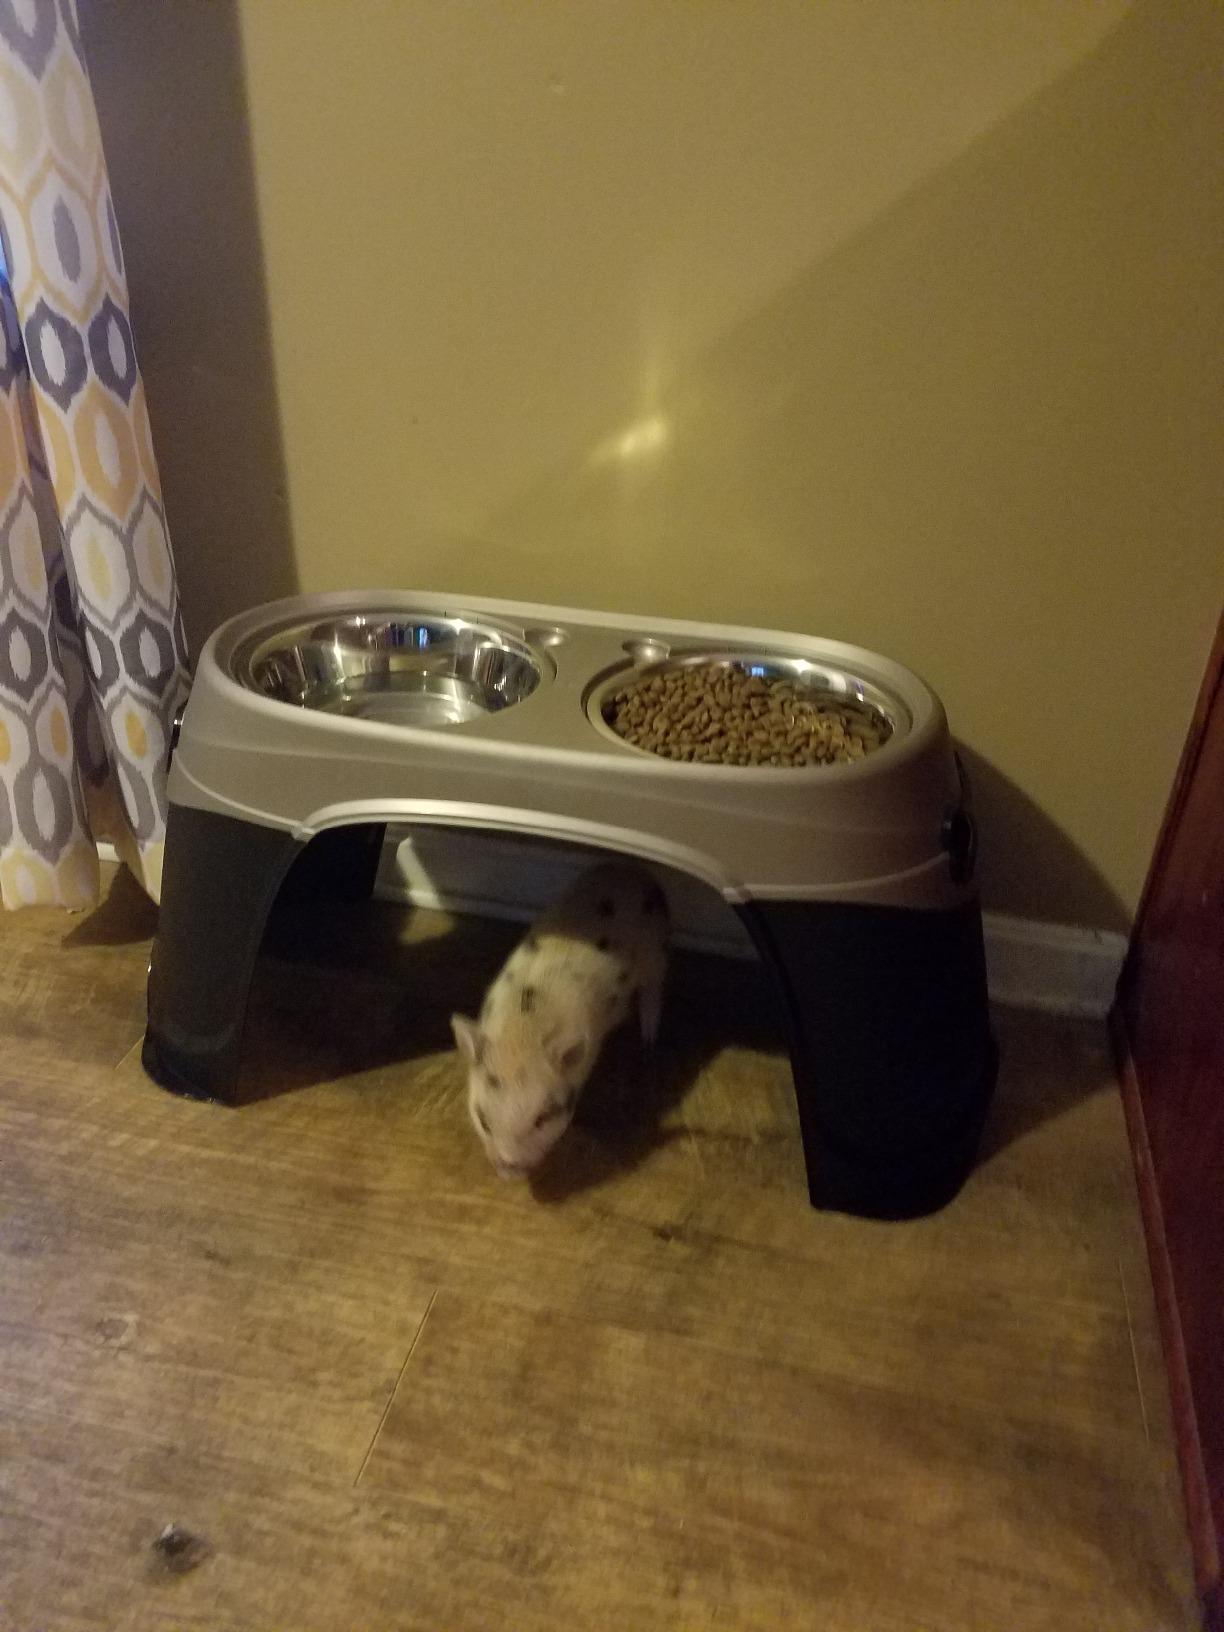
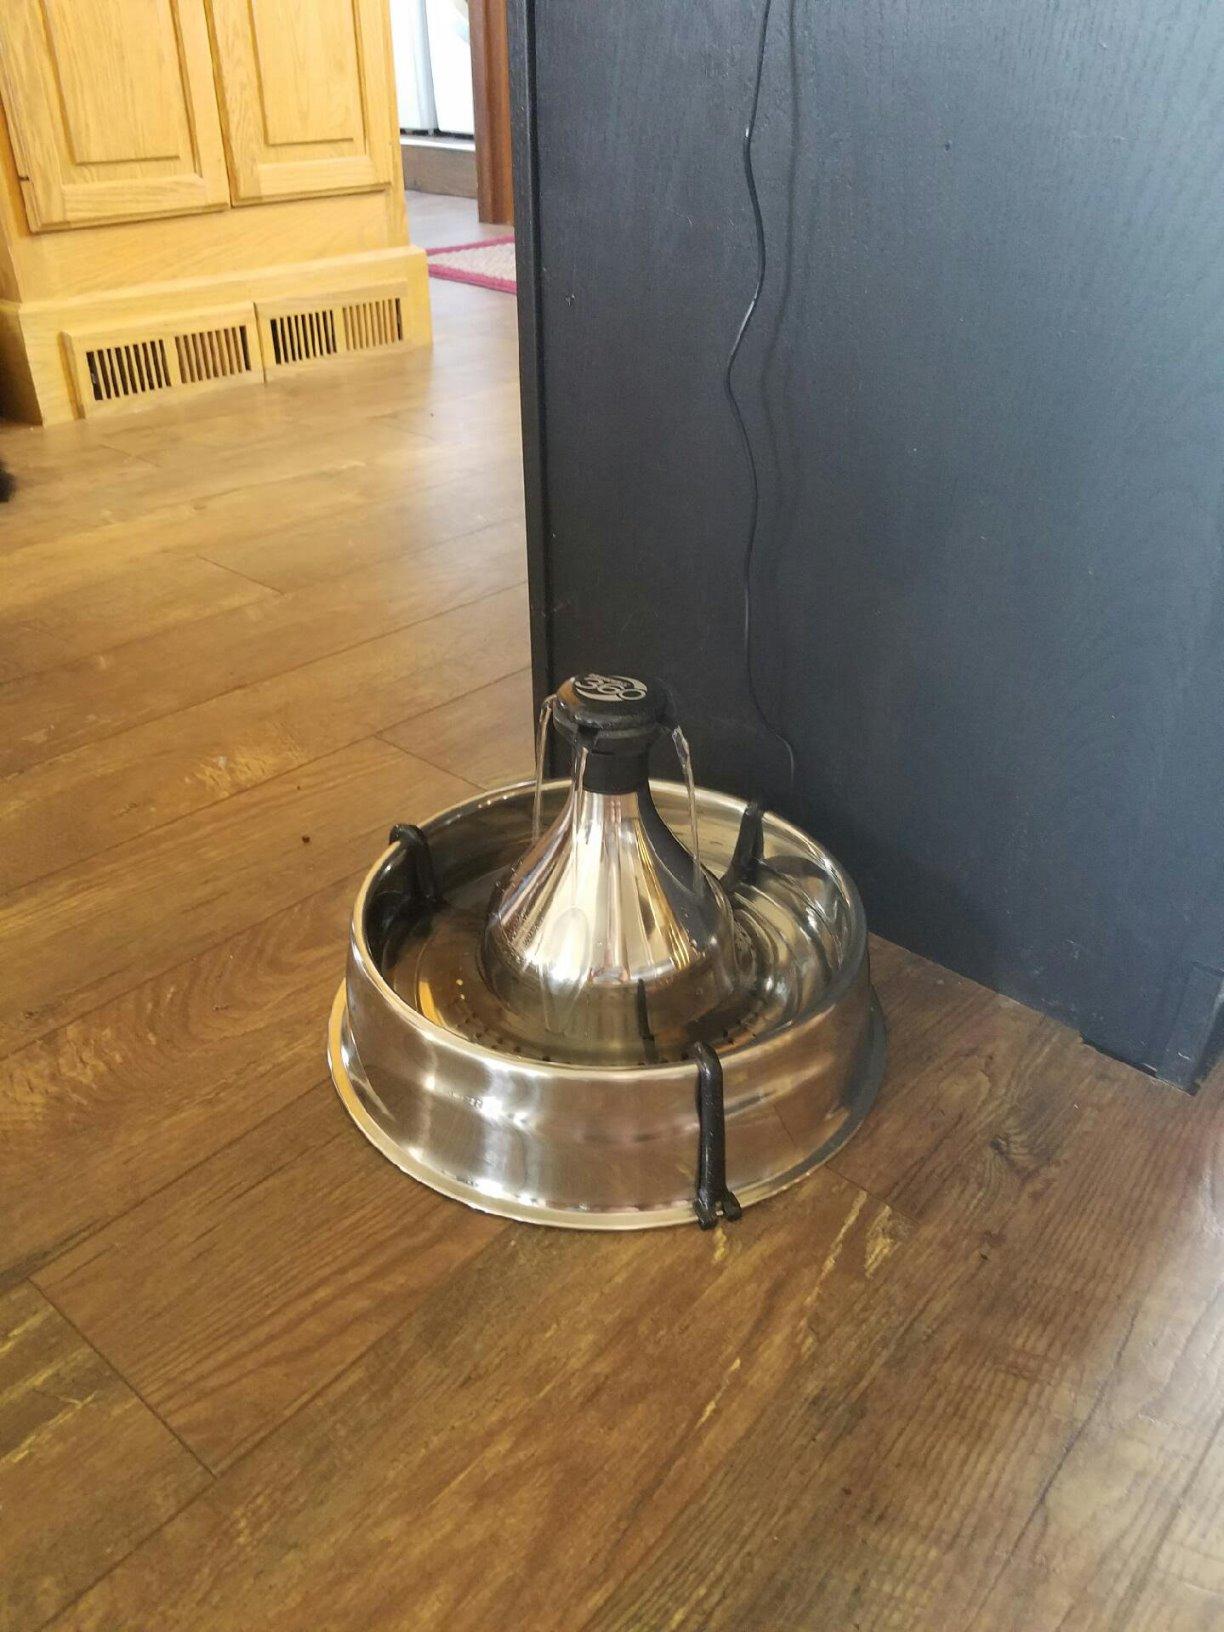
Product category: items_bowl
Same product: no